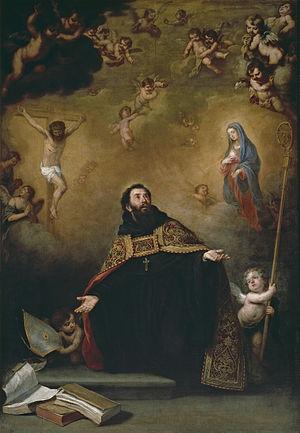
Bartholomeo de los Rios y Alarcon est un religieux augustin espagnol, qui a introduit et propagé dans les Pays-Bas méridionaux, par ses activités et ses écrits, l'esclavage marial, une spiritualité mise en place en Espagne, sous l'impulsion du trinitaire Simon de Rojas, et posé ainsi les fondements d'une certaine mariologie moderne.